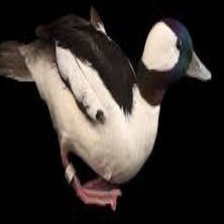
Species: BUFFLEHEAD
Scientific name: BUCEPHALA ALBEOLA
ImageNet parent category: drake